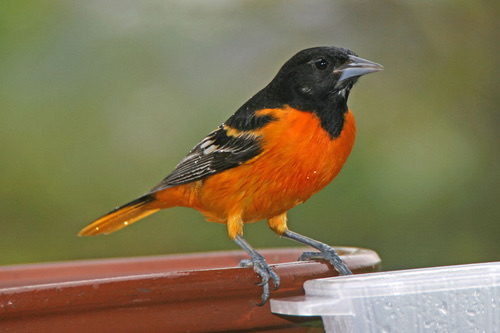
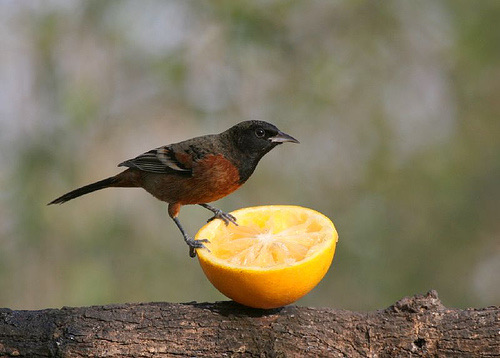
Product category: misc
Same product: yes